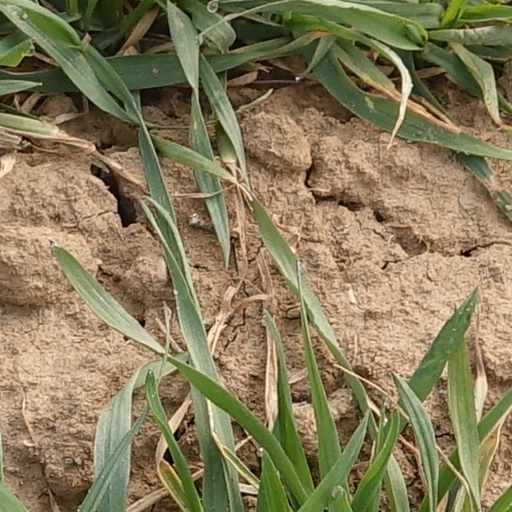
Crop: wheat